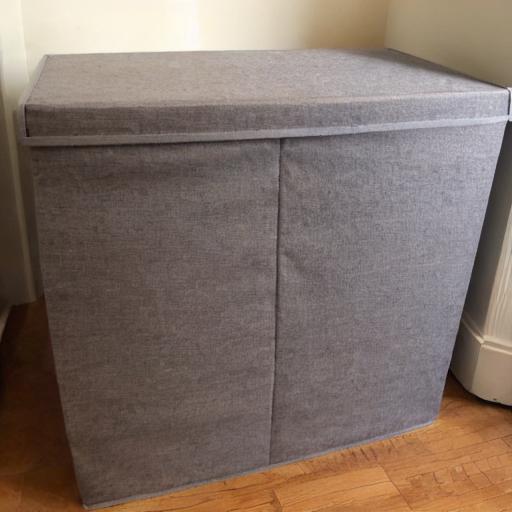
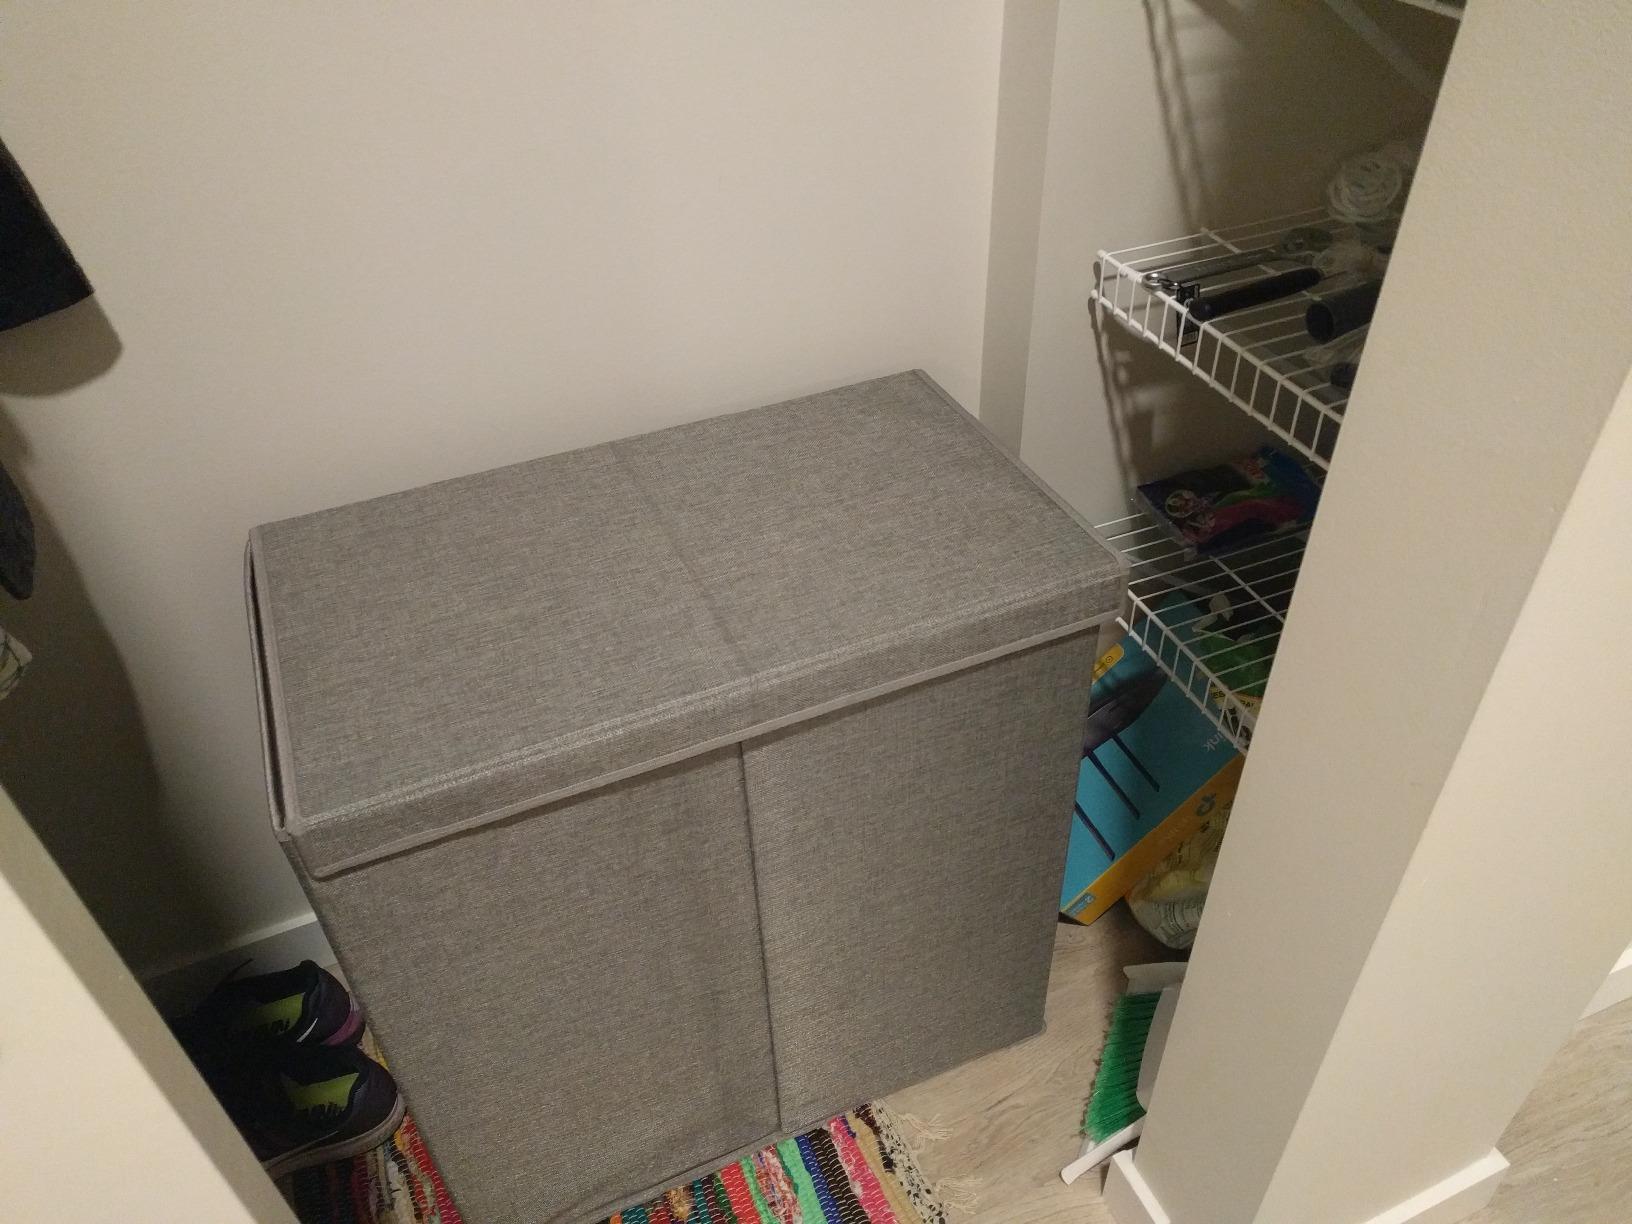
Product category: items_hamper
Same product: no